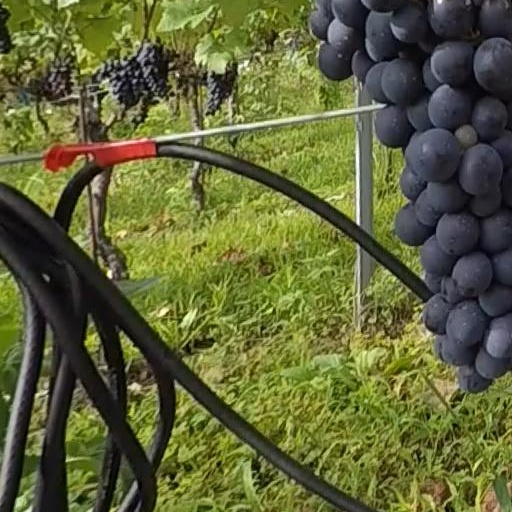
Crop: grape